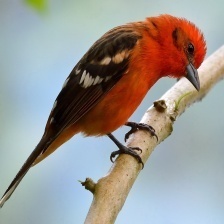
Species: FLAME TANAGER
Scientific name: PIRANGA BIDENTATA